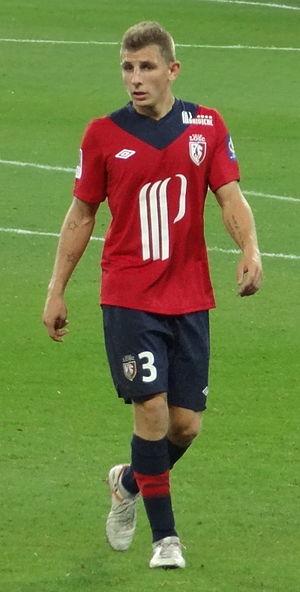
Lucas Digne, né le 20 juillet 1993 à Meaux, est un footballeur international français qui évolue au poste de défenseur à l'Everton FC.